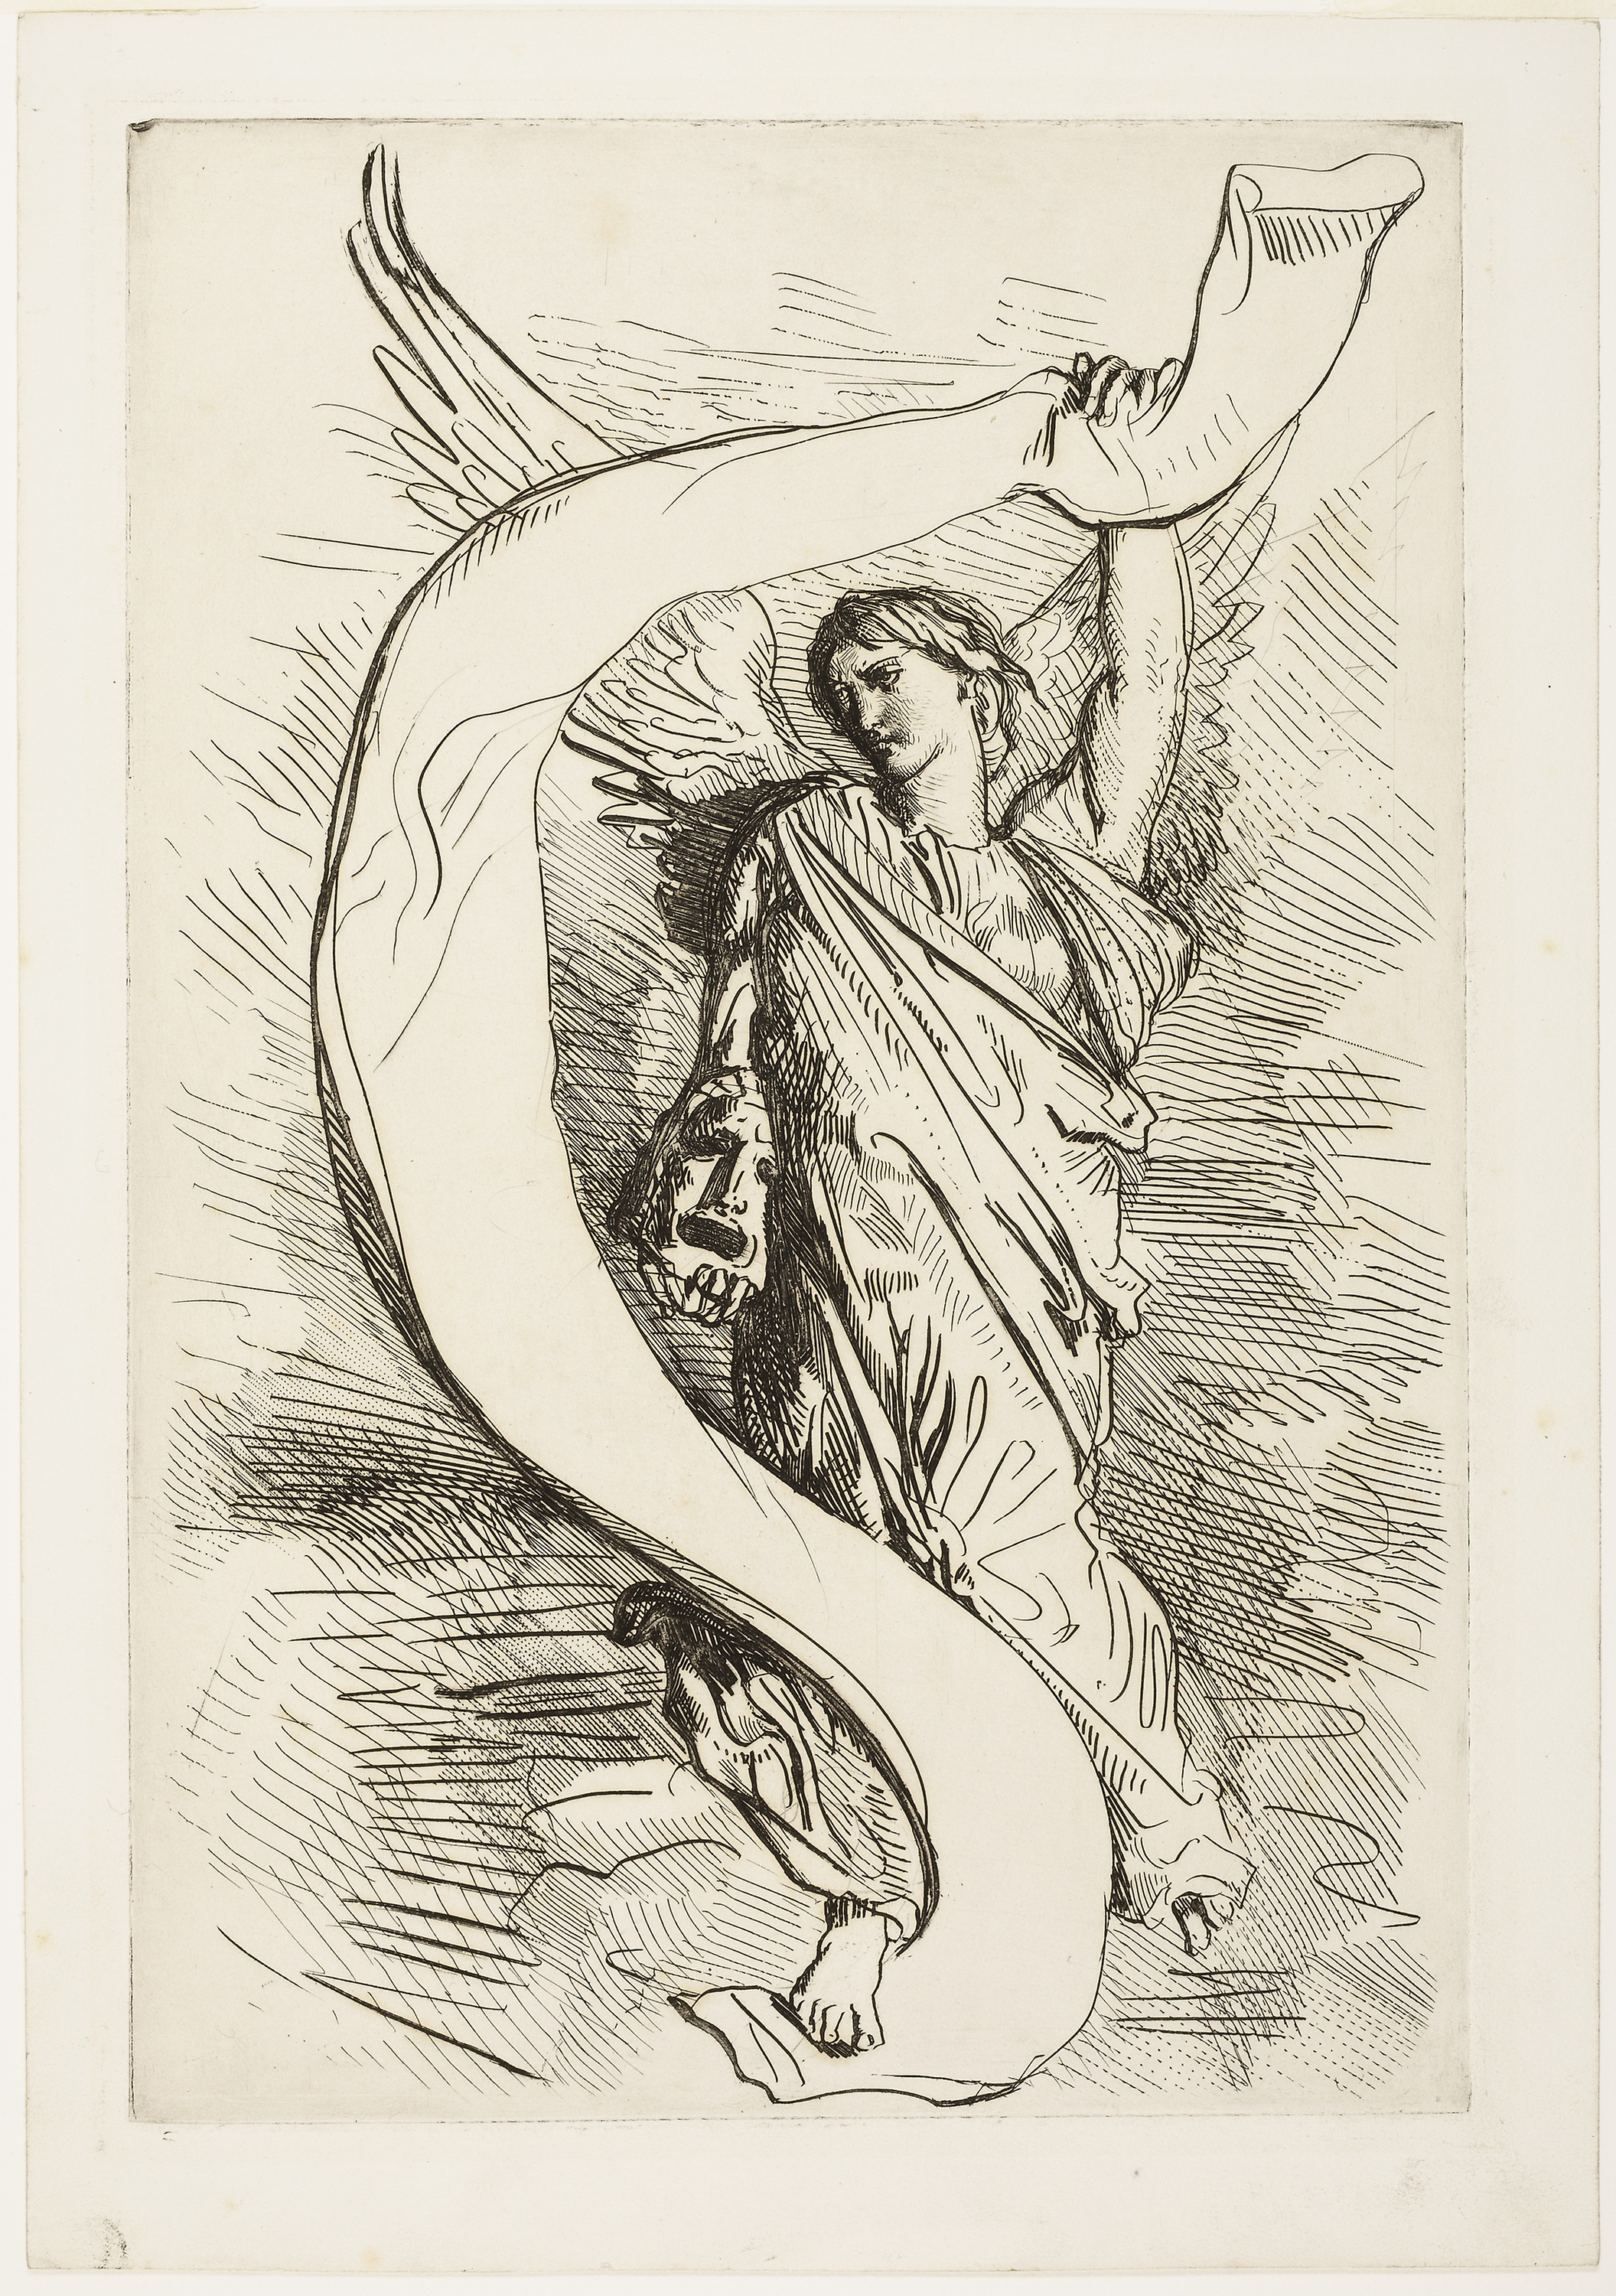
art, figure drawing, drawing, illustration, artwork, black and white, printmaking, fictional character, sketch, mythical creature, costume design, visual arts, jaw, mythology, font